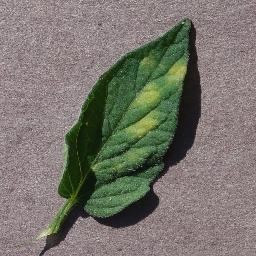
Label: Tomato___Leaf_Mold